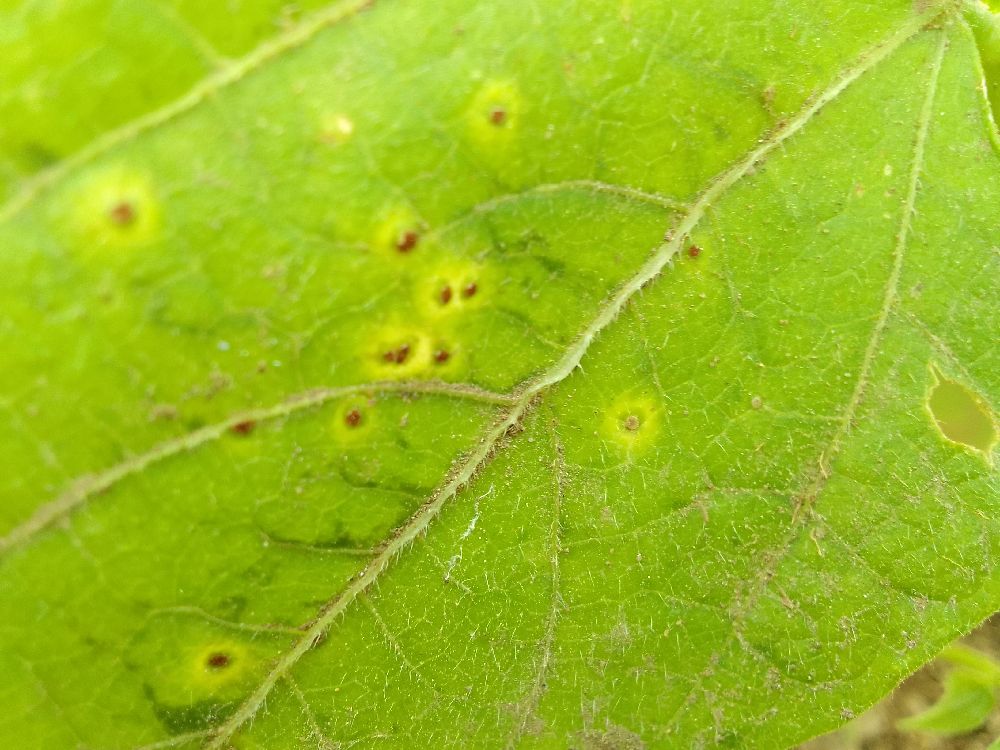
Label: rust